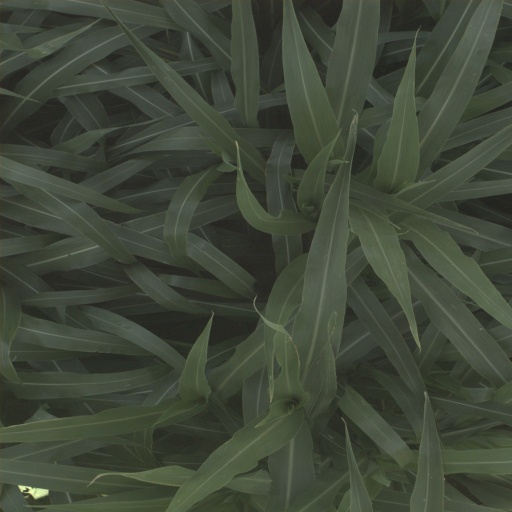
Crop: sorghum